Our Lady of Lourdes

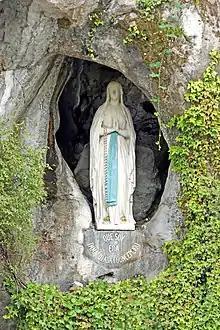
The statue within the rock cave at Massabielle in Lourdes, where Saint Bernadette Soubirous witnessed the Blessed Virgin Mary

Our Lady of Lourdes is one of the devotional names or titles under which the Catholic Church venerates the Virgin Mary. The name commemorates a series of 18 apparitions reported by a 14-year-old girl, Bernadette Soubirous, in Lourdes, France in 1858. After the first reported apparition on 11 February 1858, Bernadette told her mother that a "Lady" had spoken to her in the cave of Massabielle ( from the town) while Bernadette, her sister, and a friend were gathering firewood. Bernadette reported similar apparitions of the "Lady" over the ensuing weeks, in the last of which the "Lady" identified herself as "the Immaculate Conception". On 18 January 1862, the local Bishop of Tarbes Bertrand-Sévère Laurence endorsed the veneration of the Blessed Virgin Mary in Lourdes.